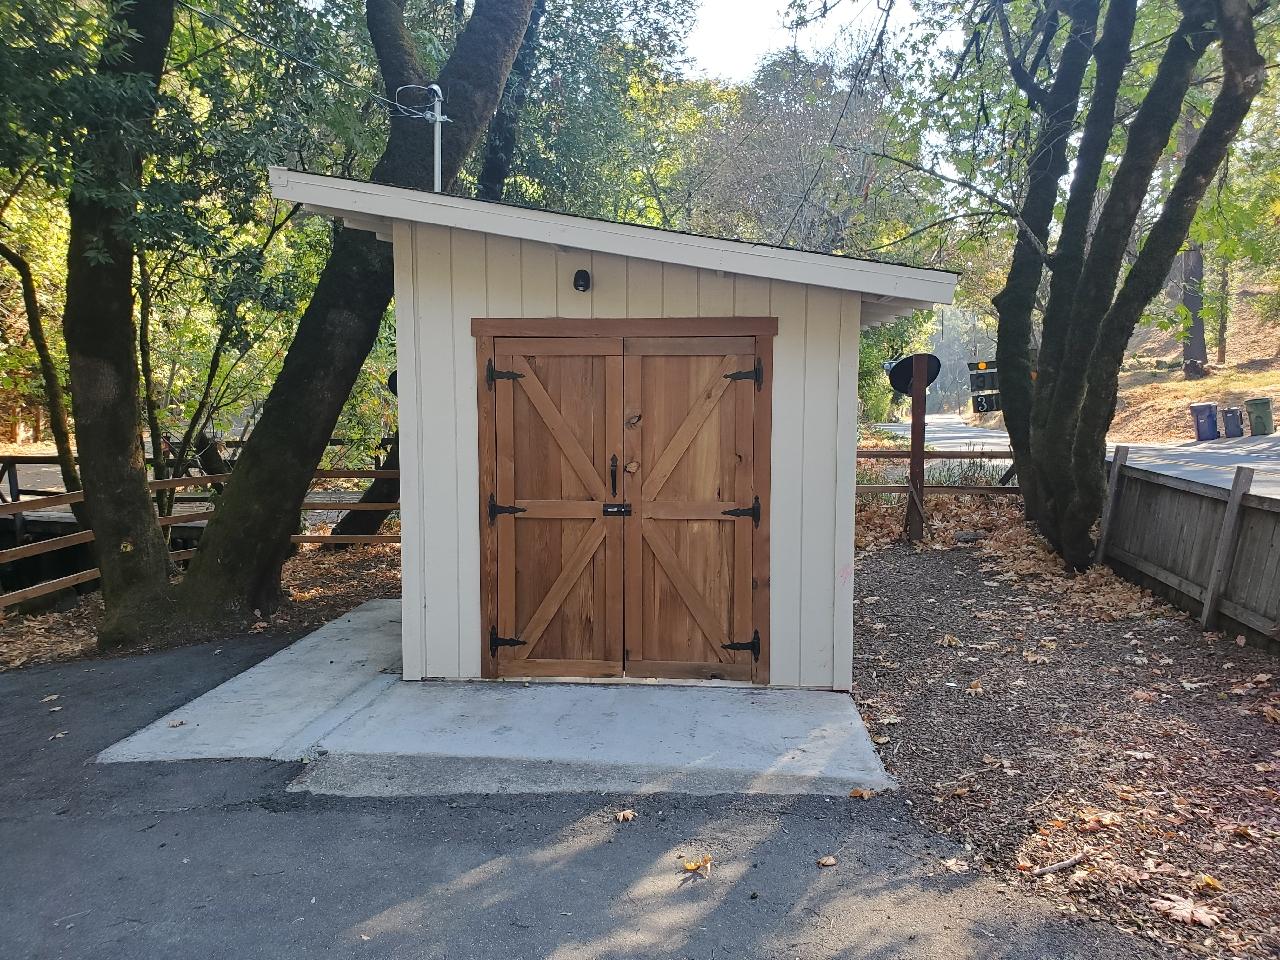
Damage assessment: no_damage